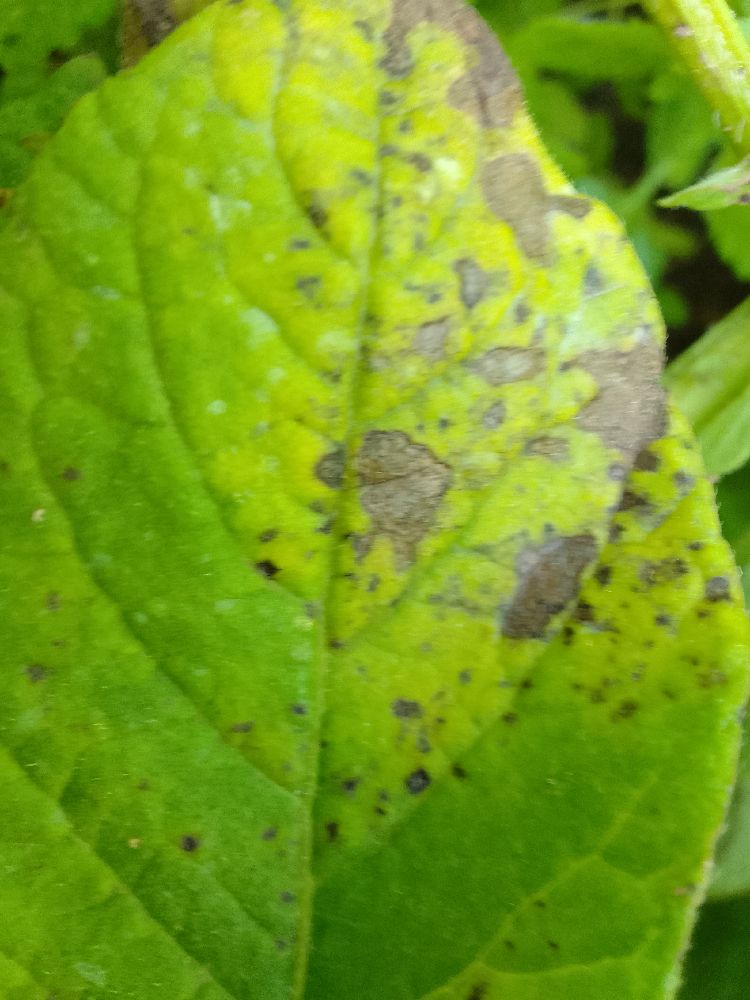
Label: Early blight